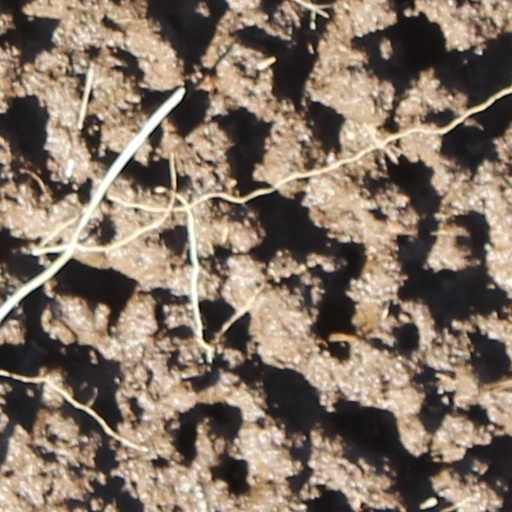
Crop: wheat